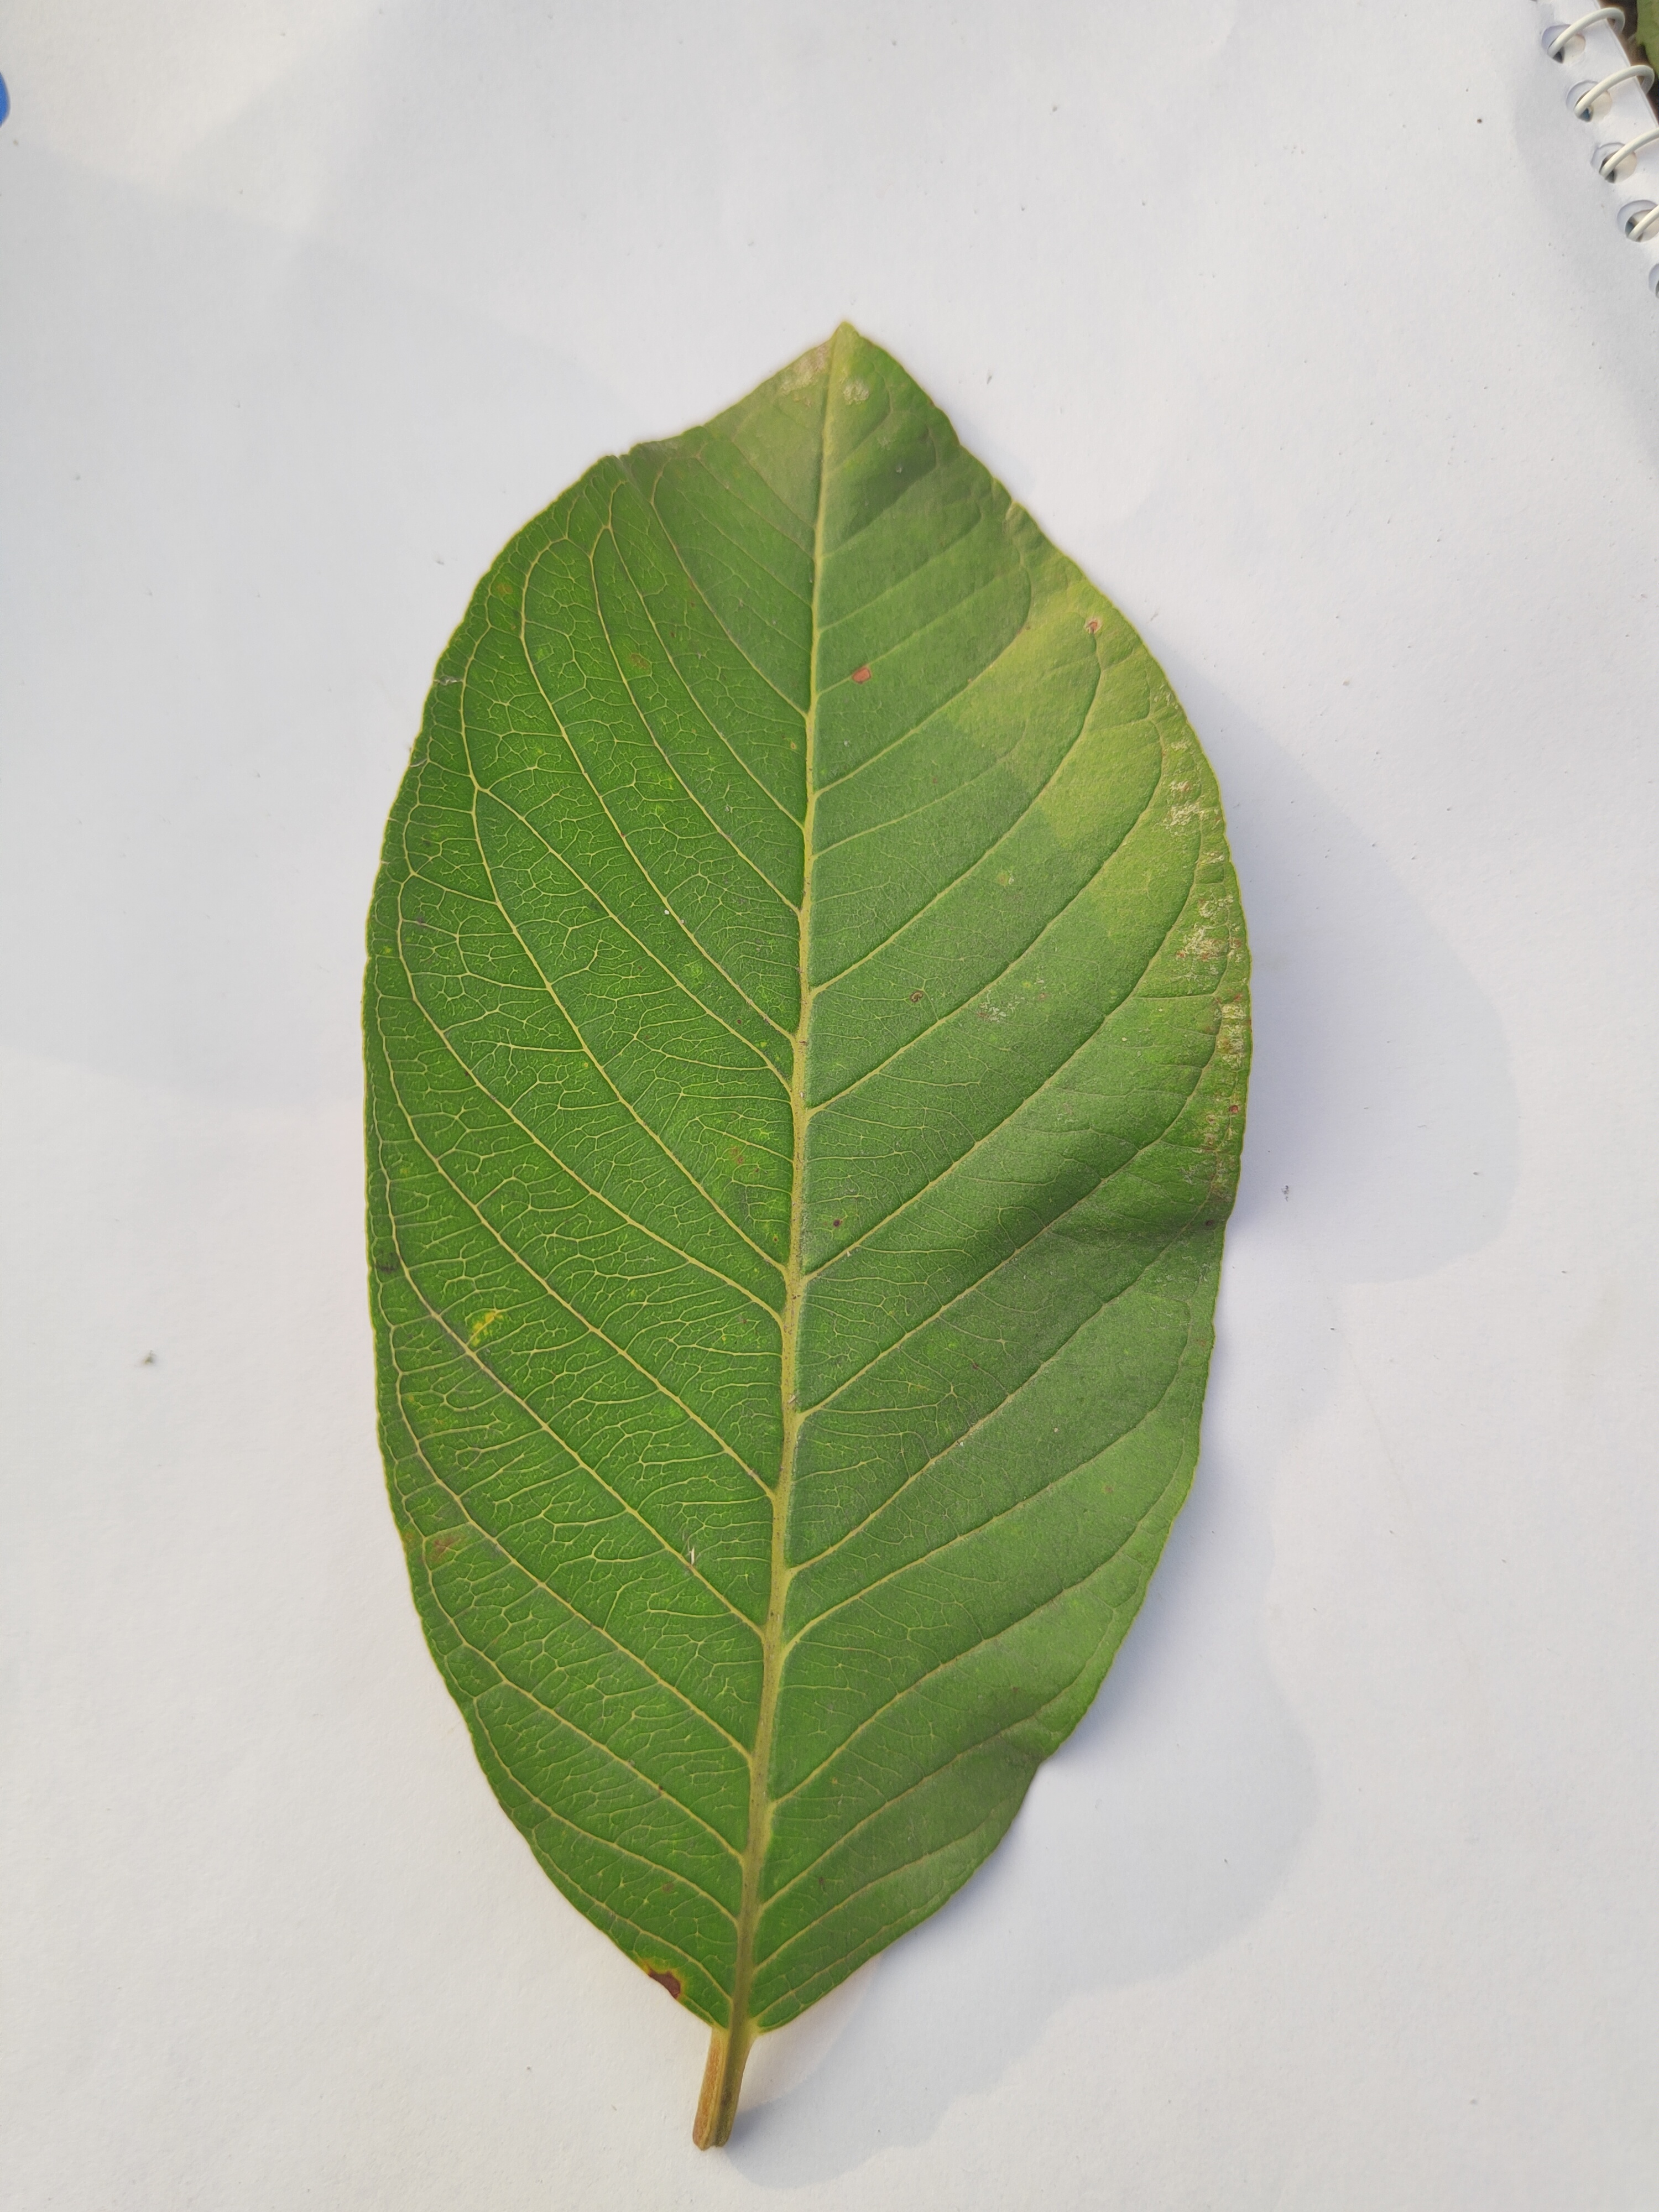
Leaf variety: Guava